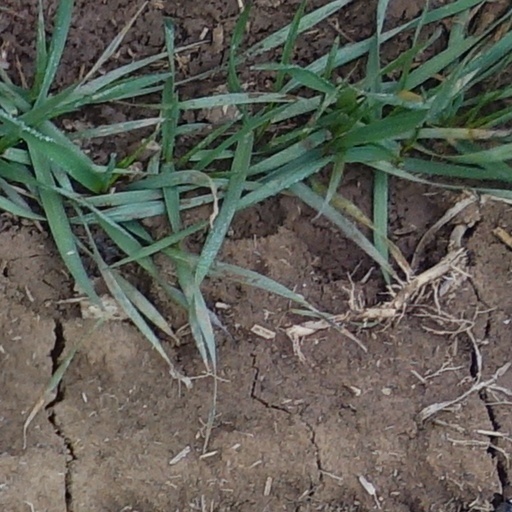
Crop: wheat